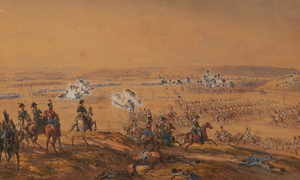
«
La campagne de France est la dernière phase de la guerre menée par la Sixième Coalition contre l'Empire français, qui se déroule de fin décembre 1813 à avril 1814 et pendant laquelle Napoléon Iᵉʳ tente d'arrêter l'invasion de la France et de conserver son trône. Face à des forces coalisées très supérieures en nombre, l'armée française se compose largement de jeunes recrues, les vétérans ayant péri dans la campagne de Russie de 1812 et la campagne d'Allemagne de 1813. Napoléon remporte plusieurs victoires mais ne peut empêcher les principales armées coalisées, entrant par les frontières du nord et de l'est, de converger vers Paris tandis que d'autres avancent dans le sud-ouest et la vallée du Rhône. Après l'entrée des troupes prussiennes et russes dans Paris, l'empereur abdique le 6 avril 1814 et part en exil à l'île d'Elbe.